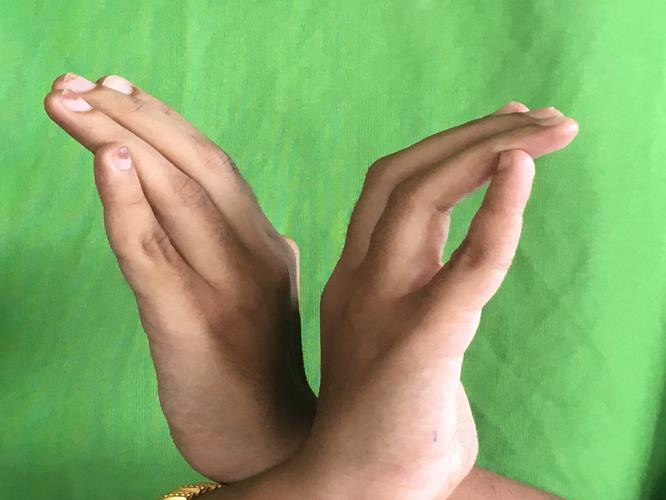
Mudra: Nagabandha
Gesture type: double_hand